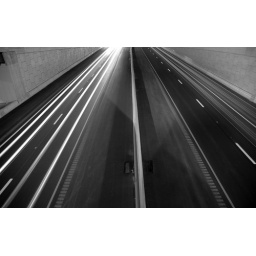
The highway under the bridge